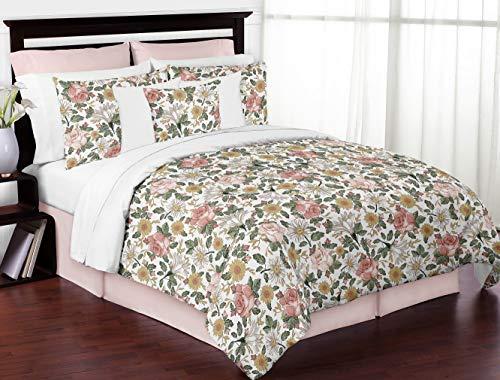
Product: Sweet Jojo Designs Vintage Floral Boho Baby Kid Clothes Laundry Hamper - Blush Pink, Yellow, Green and White Shabby Chic Rose Flower Farmhouse
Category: Baby Products | Nursery | Furniture | Storage & Organization | Hampers
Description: Great Condition.
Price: $39.99